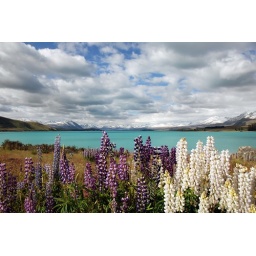
View from the shore of lake Tekapo with the water as turquoise as in lake Pukaki. Lovely lupins are vey numerous in the season.